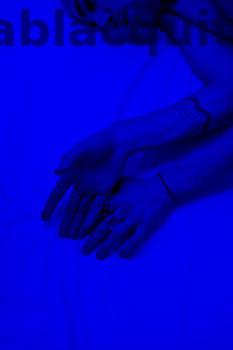
Label: Watermark